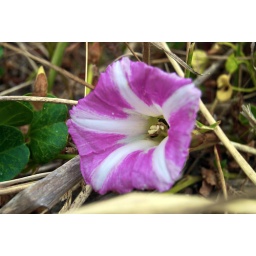
flower near coast